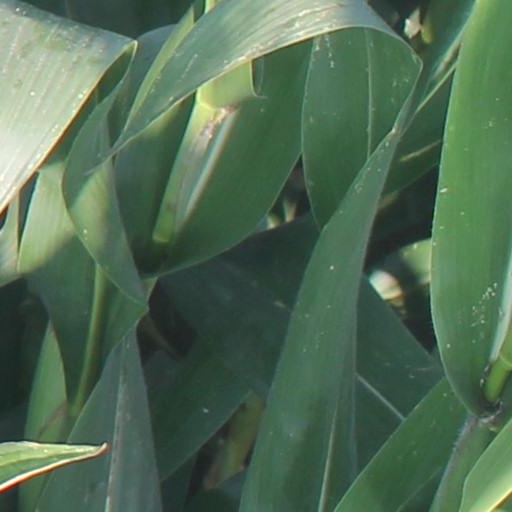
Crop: maize; corn